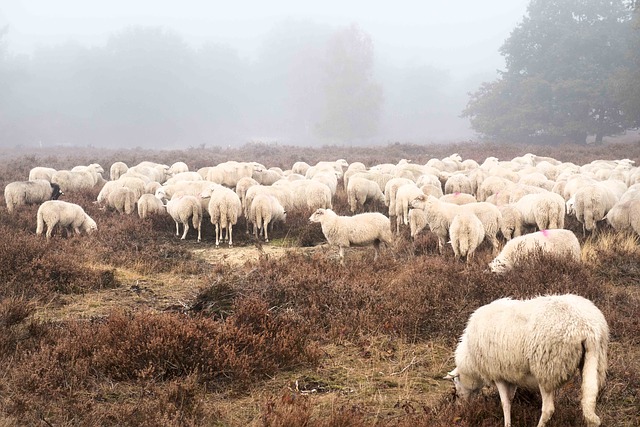
Label: sheep